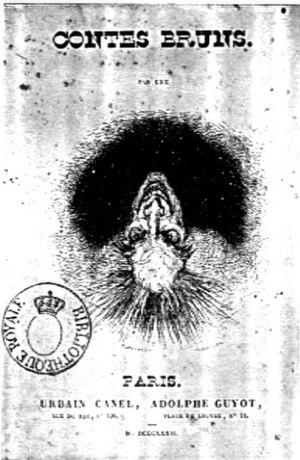
Les Contes bruns sont un recueil collectif et anonyme de contes publié à partir de 1832 chez Adalphe Guyot et Urbain Canel.